Bonn American High School

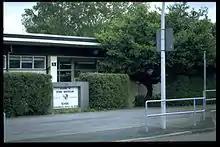
Bonn American High School's main entrance at 14 Martin Luther King, Jr Strasse. The school sign, replaced in the early 1980s, was designed by Dave Jessop, Class of 1982.

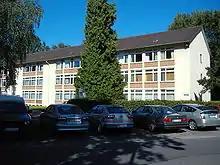
American Housing Community apartment building in Plittersdorf

The school was unique because it was the only school in the world owned and funded by the United States Department of State. Immediately following WWII's end, the four occupying powers – the United States, France, Great Britain, and the Soviet Union – administered Germany. The Allied High Commission formed by the United States, France, and Great Britain, also known as the High Commission for Occupied Germany (HICOG), was set up in the environs of Bonn, West Germany, in 1951. The U.S. Embassy in Mehlem, a suburb of Bonn-Bad Godesberg, was to become the largest U.S. Embassy in the world with over 900 U.S. Foreign Service Officers and staff from other U.S. Departments. It was convenient to St. Petersburg across the Rhine River where HICOG was physically located. With the arrival of HICOG also came the construction of housing for the Americans and a school for their children. Plittersdorf was the HICOG housing area for Americans; there were other HICOG housing areas for German Embassy staff in and the .